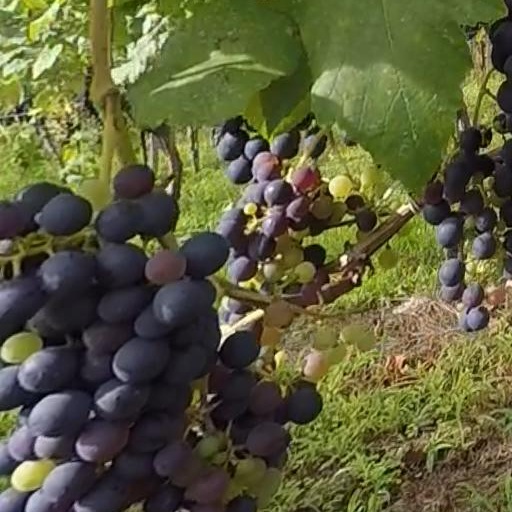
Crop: grape